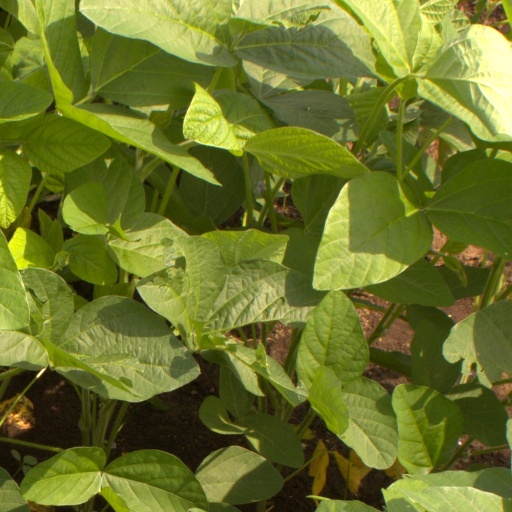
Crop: soybean